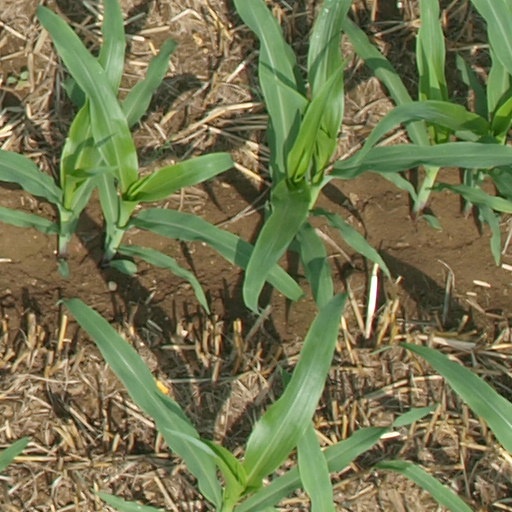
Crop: maize; corn